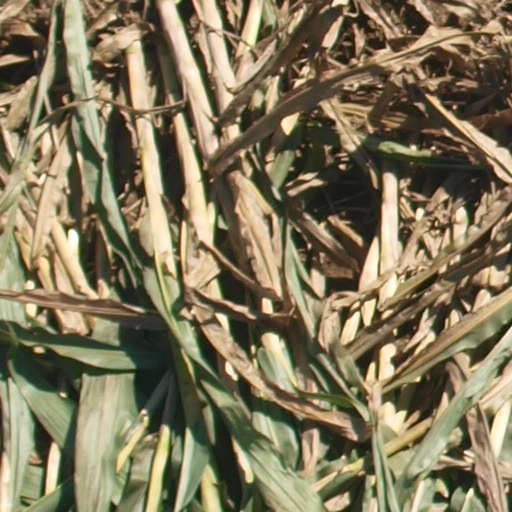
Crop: maize; corn